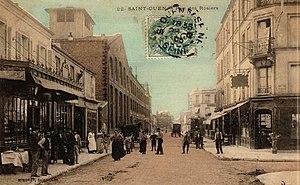
Saint-Ouen-sur-Seine.Rue des Rosiers
La rue des Rosiers est une voie publique de Saint-Ouen-sur-Seine, dans le département de la Seine-Saint-Denis.